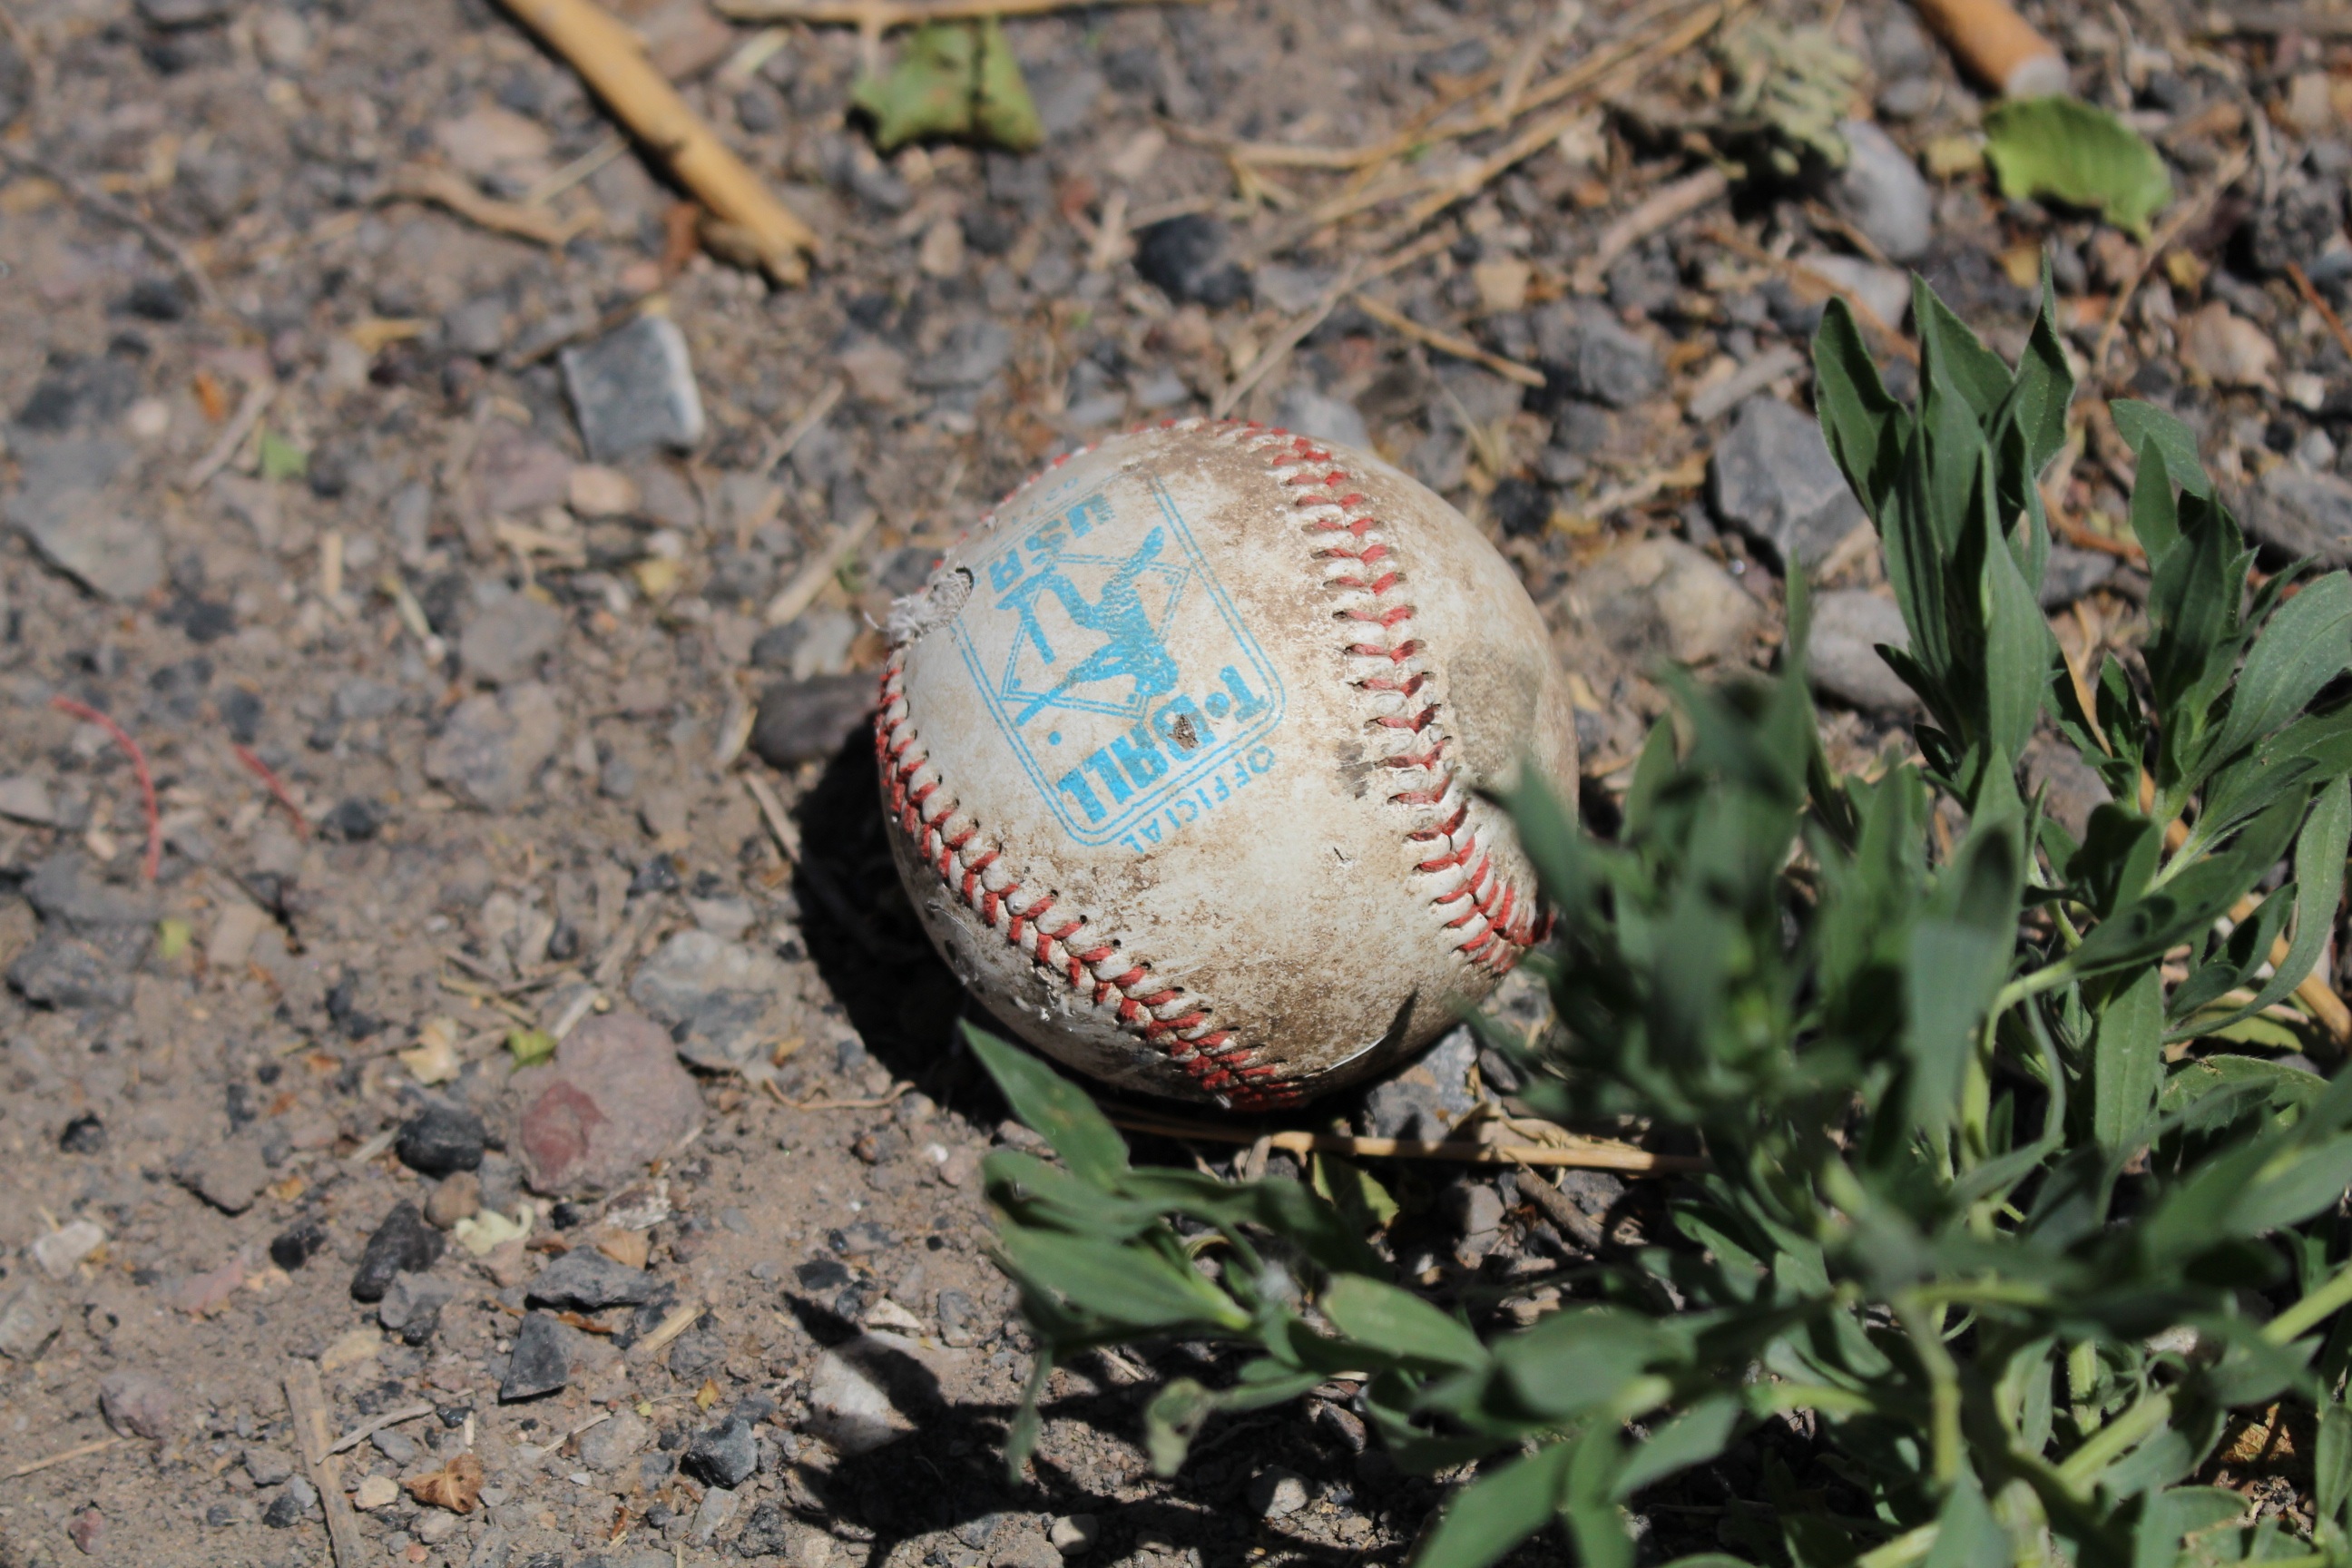
grass, baseball, flower, athletic, soil, sports, ball, official, league, t ball